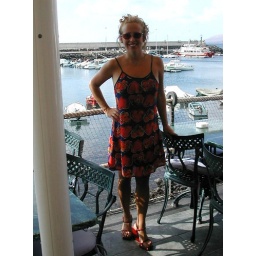
Rebecca in red shoes